Campus of the University of Illinois Urbana-Champaign

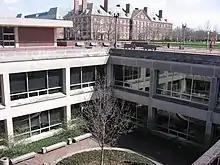
Undergrad Library and Mumford Hall

The Main Library is located south of Gregory Hall between Armory Drive and Gregory Drive. The UIUC libraries house the largest collection of books of any public university in the United States, reaching over thirteen million volumes. This number also makes it the third largest academic library overall, behind those of Harvard University and Yale University.